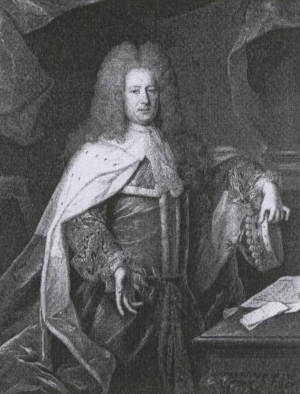
La séparation des pouvoirs législatif, exécutif, judiciaire est un principe fondamental des démocraties représentatives. Au contraire, les régimes dictatoriaux recherchent une concentration des pouvoirs. Ces pouvoirs sont influencés par des contre-pouvoirs. L'indépendance et la séparation de ces pouvoirs est un idéal délicat quand bien même la bonne volonté est à l'œuvre. Dans sa constitution les grandes lignes de la séparation des pouvoirs sont définies répartissant les fonctions ou missions de l'État, en confiant leur exercice exclusif à différents corps ou élus, spécifiant les règles de leurs indépendances, et les moyens de protection des pressions.